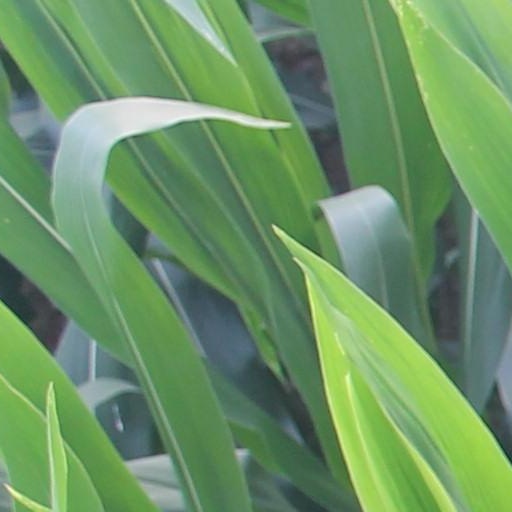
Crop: maize; corn